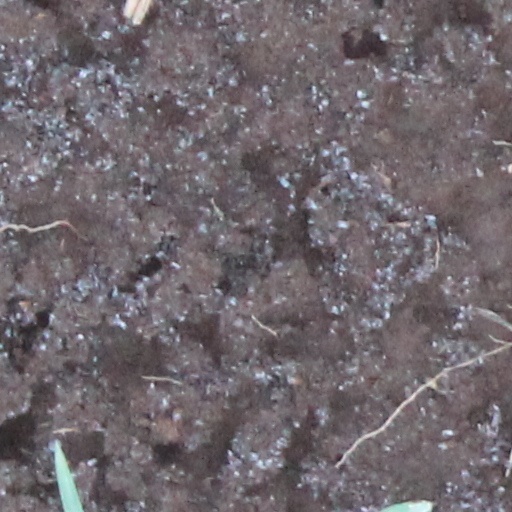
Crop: wheat